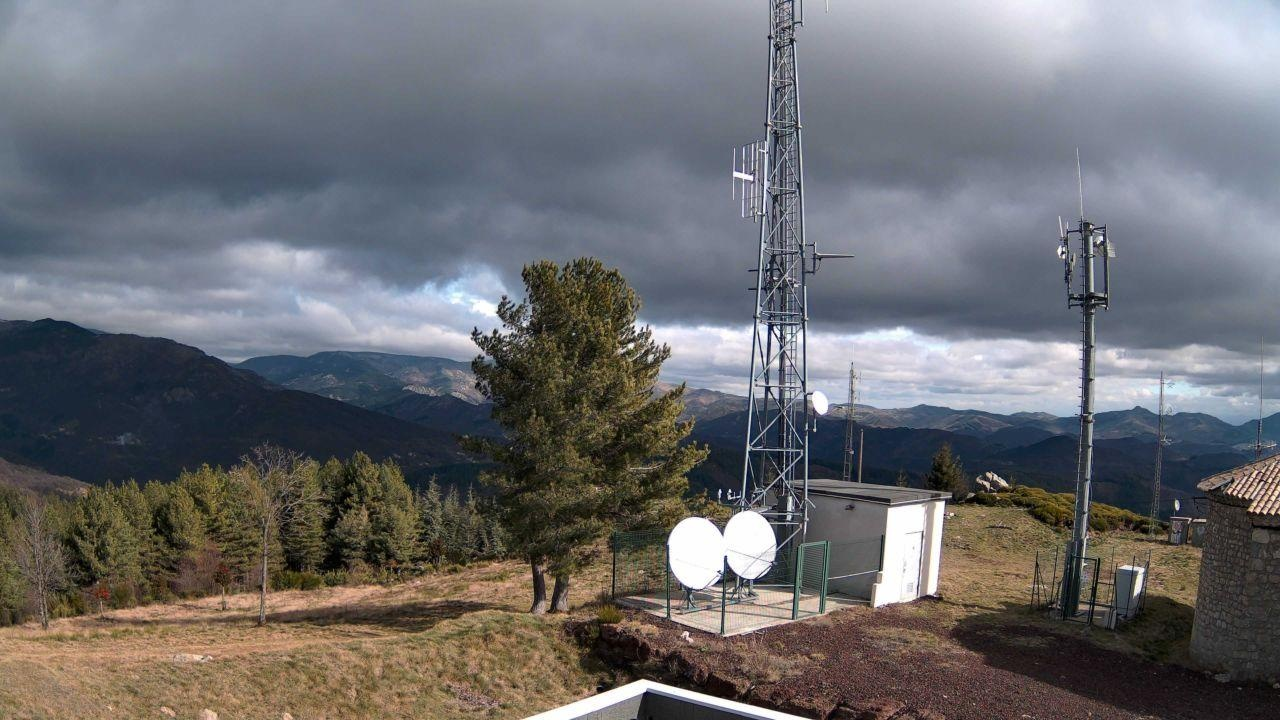
Fire: no
Smoke: yes